Chivalry

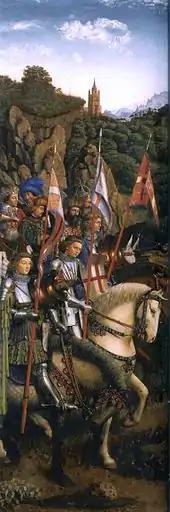
"Knights of Christ" by Jan van Eyck

The first noted support for chivalric vocation, or the establishment of a knightly class to ensure the sanctity and legitimacy of Christianity, was written in 930 by Odo, abbot of Cluny, in the "Vita of St. Gerald of Aurillac", which argued that the sanctity of Christ and Christian doctrine can be demonstrated through the legitimate unsheathing of the "sword against the enemy". In the 11th century the concept of a "knight of Christ" gained currency in France, Spain, and Italy. These concepts of "religious chivalry" were further elaborated in the era of the Crusades, with the Crusades themselves often seen as a chivalrous enterprise. The military orders of the crusades which developed in this period came to be seen as the earliest flowering of chivalry, and some of their opponents like Saladin were likewise depicted as chivalrous adversaries. It remains unclear to what extent the notable military figures of this period—such as Saladin, Godfrey of Bouillon, William Marshal, or Bertrand du Guesclin—actually did set new standards of knightly behaviour, or to what extent they merely behaved according to existing models of conduct which came in retrospect to be interpreted along the lines of the "chivalry" ideal of the Late Middle Ages. Nevertheless, chivalry and crusades were not the same thing. While the crusading ideology had largely influenced the ethic of chivalry during its formative times, chivalry itself was related to a whole range of martial activities and aristocratic values which had no necessary linkage with crusading.